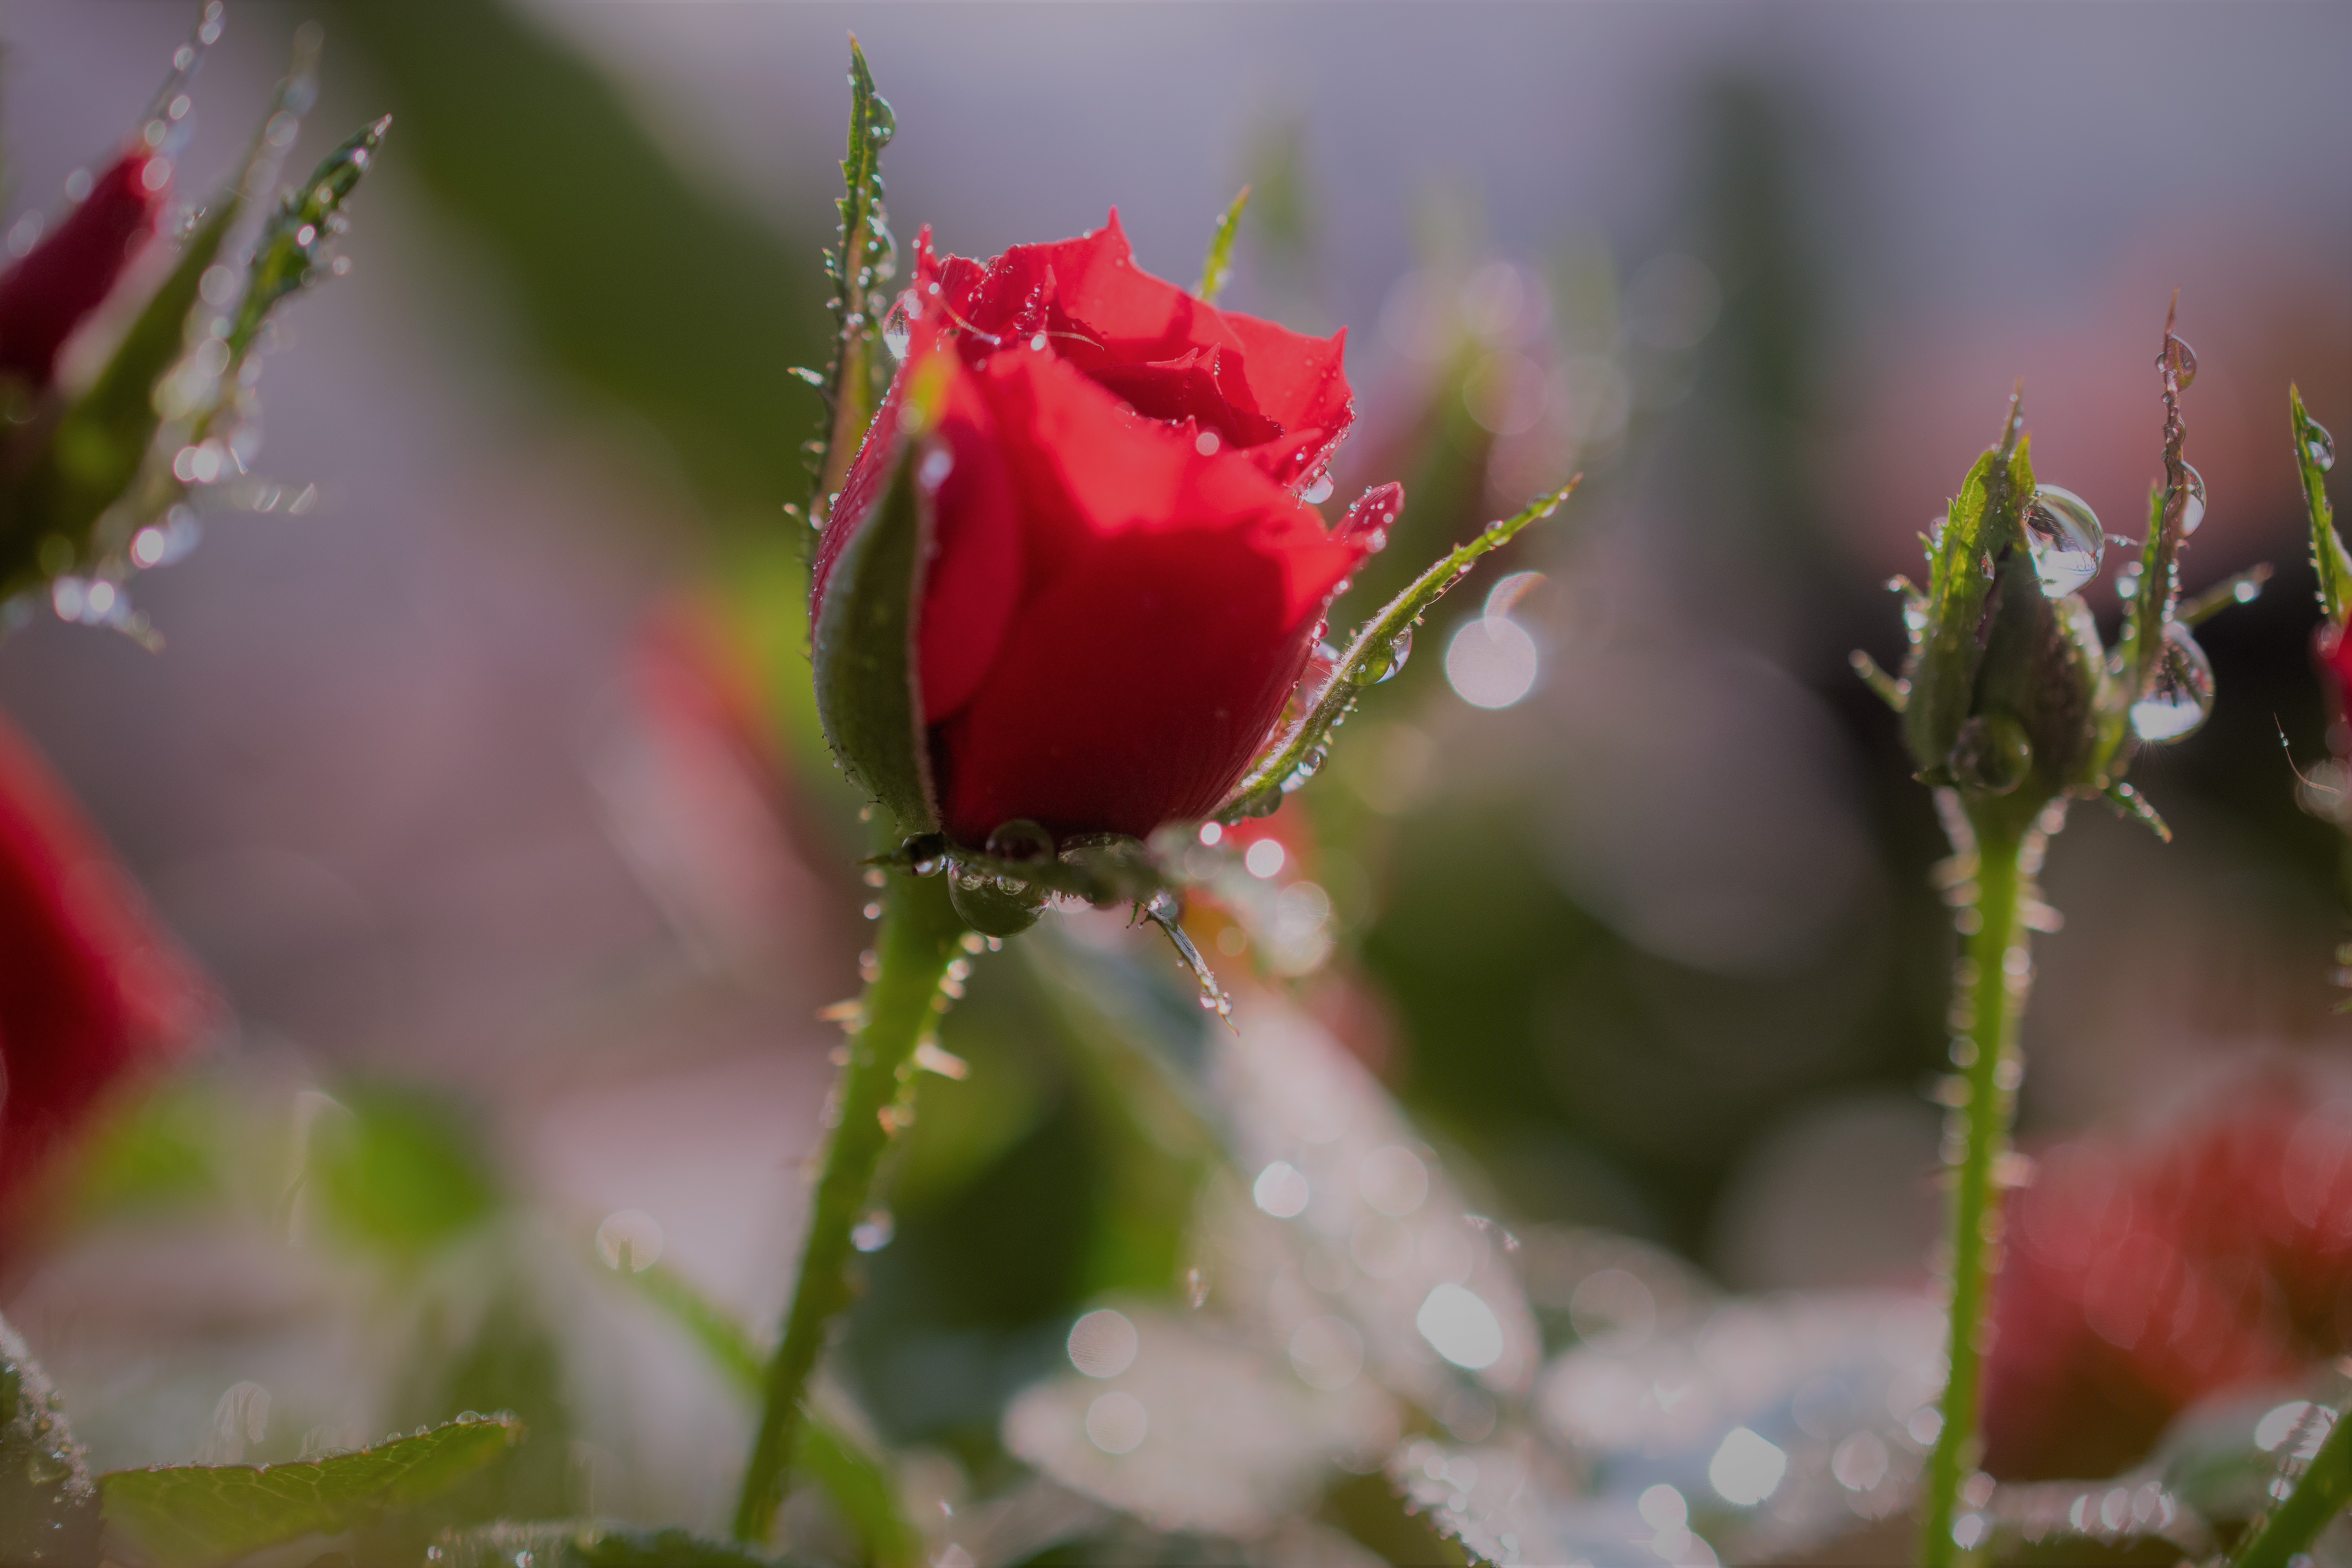
rosa, bud, water, drop, spring, leaf, petal, red, green, plant, nature, flower, natural environment, branch, rose, grass, Hybrid tea rose, natural landscape, garden roses, twig, rose family, flowering plant, Pedicel, rose order, annual plant, floribunda, magenta, close up, macro photography, terrestrial plant, shrub, moisture, herbaceous plant, blossom, plant stem, thorns, spines, and prickles, carmine, wildflower, coquelicot, peach, dew, sky, landscape